Lê Văn Duyệt

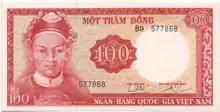
A light-coloured rectangular paper banknote with a red foreground. A young-looking, unwrinkled, clean-shaven round-headed man with an ornamental headpiece and his shoulders are visible to the left. "100" appears to the centre in a red ring. A red border is present.

After the establishment of the colony of Cochinchina, Duyệt was continuously venerated despite French policies of dismantling the Vietnamese imperial system and its ritual customs. Duyệt's yearly celebrations were attended by politicians of Cochinchina. This was allowed to continue despite a legend in southern Vietnam that Duyệt had appeared in the dreams of Nguyen Trung Truc, a fisherman who famously led a peasant army against French colonization, and advised him on how to fight foreigners. In 1937, thanks to donations from a number of colonial government officials and members of the business elite, Duyệt's tomb was renovated and extended. Under South Vietnamese rule, Duyệt was considered a great national hero and his image appeared on banknotes, while prominent streets were named after him. In contrast, Duyệt was held in low regard by the current Vietnamese Communist Party government because of his role in the expansion of French influence in Vietnam, in line with the communist designation of the Nguyễn dynasty as "feudal" and "reactionary". After the fall of Saigon in 1975, Duyệt's tomb became dilapidated because of the lack of state maintenance and streets named in his honour were renamed. This attitude remained unchanged until 2008, when the current government had Duyệt's tomb renovated and allowed a play portraying his life to be performed publicly.